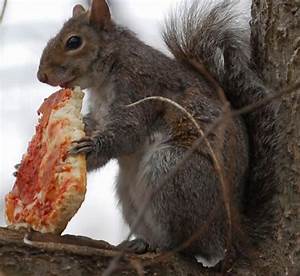
Label: scoiattolo